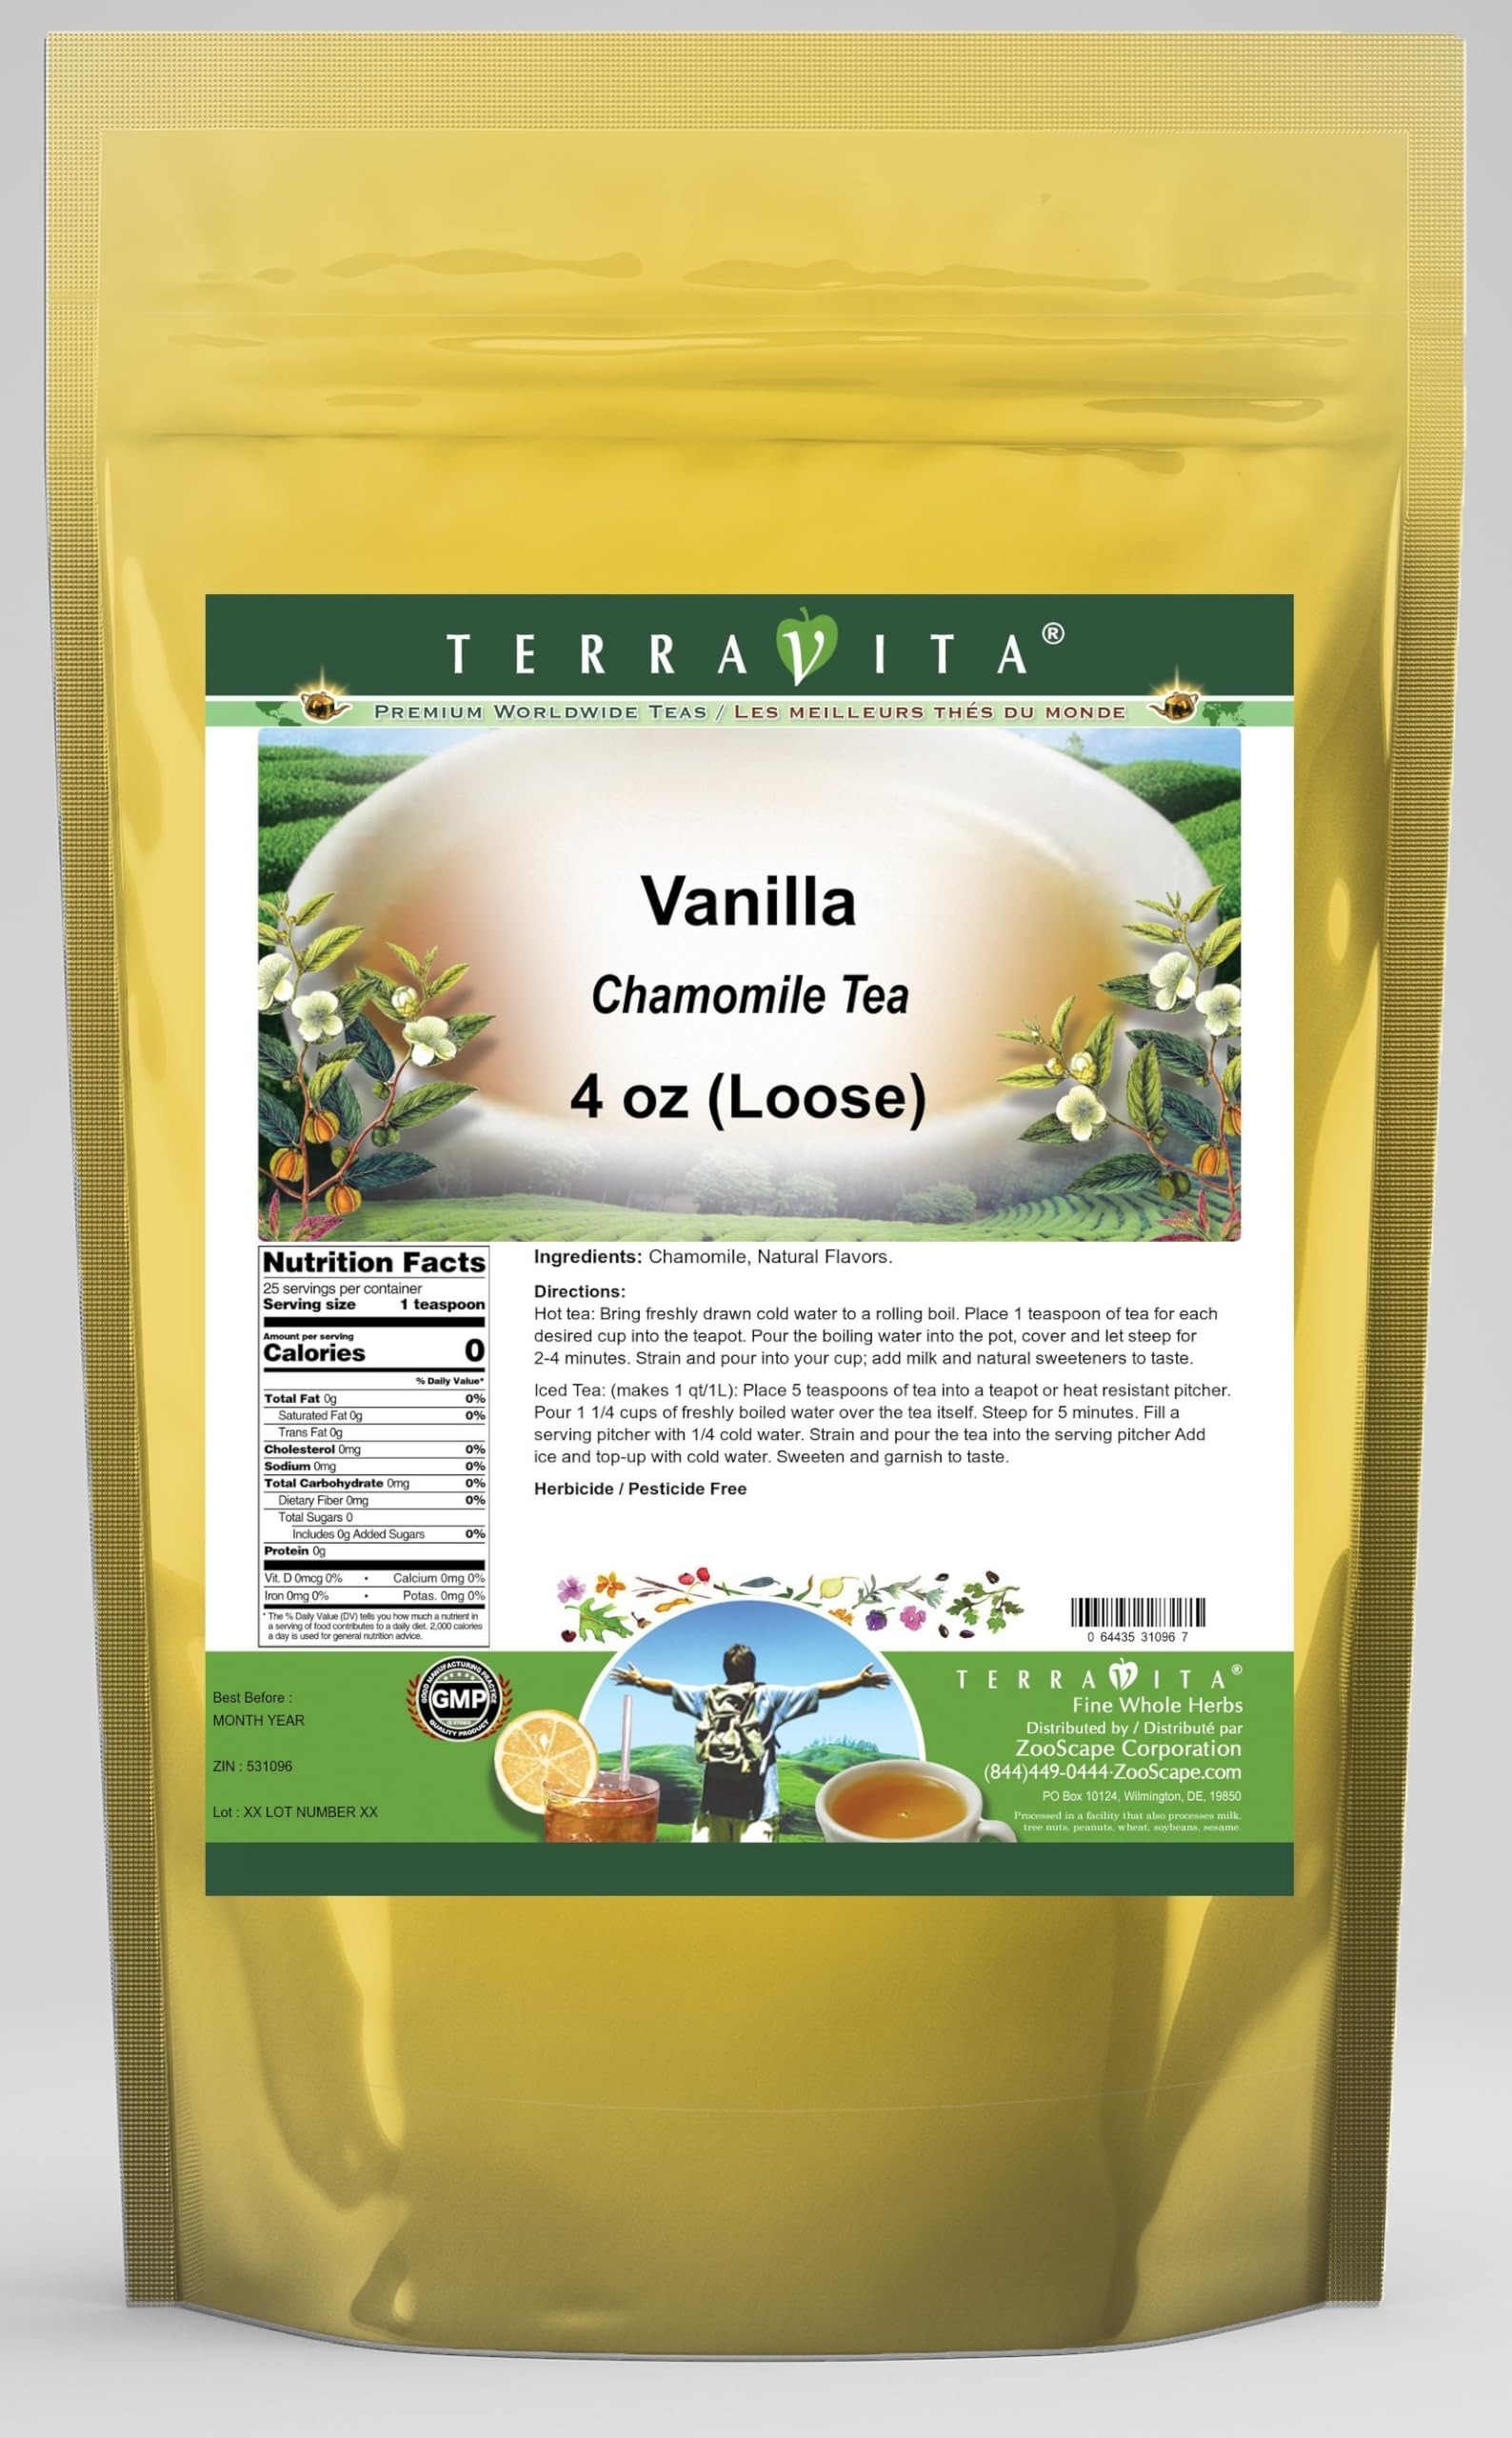
Item Name: Vanilla Chamomile Tea (Loose) (4 oz, ZIN: 531096) - 2 Pack
Bullet Point 1: Our Vanilla Chamomile Tea is a delicious flavored Chamomile tea that you will enjoy relaxing with anytime! - Ingredients: Chamomile tea and natural vanilla flavor.
Bullet Point 2: No fillers.
Bullet Point 3: Manufacturer: TerraVita
Bullet Point 4: Size: 4 oz
Bullet Point 5: Loose Leaf Chamomile Tea - Packed in a convenient upright pouch!
Product Description: Our Vanilla Chamomile Tea is a delicious flavored Chamomile tea that you will enjoy relaxing with anytime! - Ingredients: Chamomile tea and natural vanilla flavor. - Hot tea brewing method: Bring freshly drawn cold water to a rolling boil. Place 1 teaspoon of tea for each desired cup into the teapot. Pour the boiling water into the pot, cover and let steep for 2-4 minutes. Strain and pour into your cup; add milk and natural sweeteners to taste. - Iced tea brewing method: (to make 1 liter/quart): Place 5 teaspoons of tea into a teapot or heat resistant pitcher. Pour 1 1/4 cups of freshly boiled water over the tea itself. Steep for 5 minutes. Fill a serving pitcher with 1/4 cold water. Strain and pour the tea into the serving pitcher Add ice and top-up with cold water. Sweeten and garnish to taste. - TerraVita is an exclusive line of premium-quality, natural source products that use only the finest, purest and most potent ingredients found around the world. TerraVita is hallmarked by the highest possible standards of purity, potency, stability and freshness. All of our products are prepared with the highest elements of quality control, from raw materials through the entire manufacturing process, up to and including the moment that the bottles or bags are sealed for freshness and shipped out to you. Our highest possible standards are certified by independent laboratories and backed by our personal guarantee. - TerraVita exists to meet and ensure your family's health and wellness without the harmful effects of chemicals and health products. We strive to make all of our products affordable and reliable and are constantly searching the market to maintain our affordability and to look for new ways to serve you and the ones you love. TerraVita has become a trusted household nam
Value: 8.0
Unit: Ounce

Price: 34.81